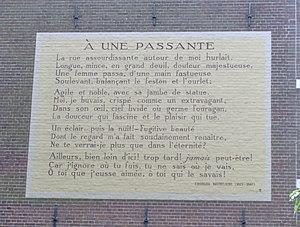
À une Passante est un poème de Charles Baudelaire. Publié dans la revue L'Artiste en 1855, il a été recueilli dans la deuxième édition des Fleurs du mal.